Plaza de la Virgen Blanca

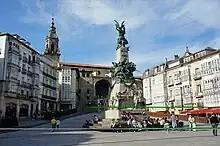
Plaza de la Virgen Blanca

In the Middle Ages the square was Vitoria's city center. It was the place where all activities, including bullfights and food markets, were carried out. At the end of the 18th century, Plaza de España or Plaza Nueva was built right next to it by Vitorian architect Justo Antonio de Olaguibel. Due to the construction of the new square the old one became the local's meeting point. In 2007 the flowers that were in the middle of it were removed and fountains were installed in order to modernize the square.